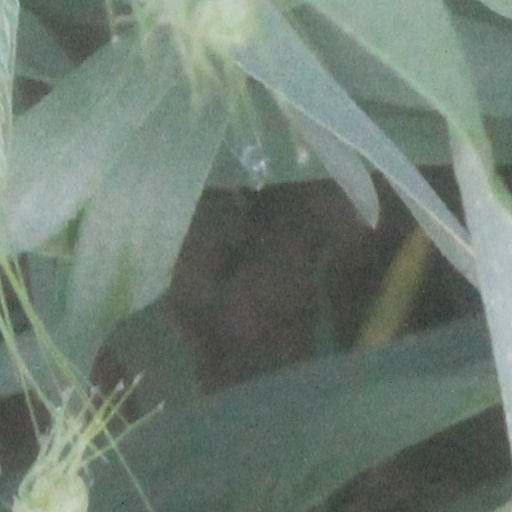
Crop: wheat